Malvern railway station, Melbourne

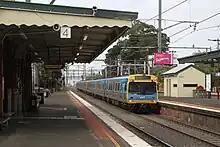
Distinct Edwardian architectural features are pictured on the platform 4 shelter and entrance building, amongst other structures around the station

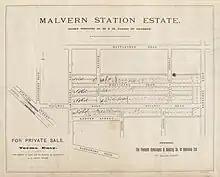
A map showing the planned housing estate next to Malvern station

The station consists of a single island platform and two side platforms. The platforms are of standard design for the Melbourne commuter rail network, with an asphalt surface and concrete edges. The platforms are approximately 160 metres (524.93 ft) long, enough for a Metro Trains 7-car High Capacity Metro Train (HCMT). The station features a pedestrian bridge, accessed from the centre of the platforms by a ramp. The station has two station buildings that were former ticketing offices and are now used as staff facilities. Distinct Edwardian architectural features of the two red brick station buildings include tiled hip roof with terracotta finials, tall chimneys with terracotta pots, ornate parapets, cement banding, and stucco walls. These features are similar to those of other stations constructed in eastern Melbourne in the same period, including the nearby stations Hawksburn, Toorak, and Armadale. The entire complex is listed on the Victorian Heritage Register because of its architectural significance and its role in the development of Malvern as a significant metropolitan centre.